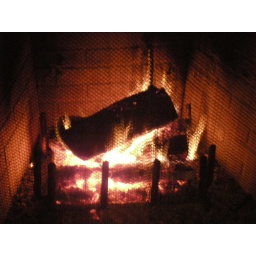
i love building a fire! especially when its snowing outside in southeastern NC! this only happens once in blue moon